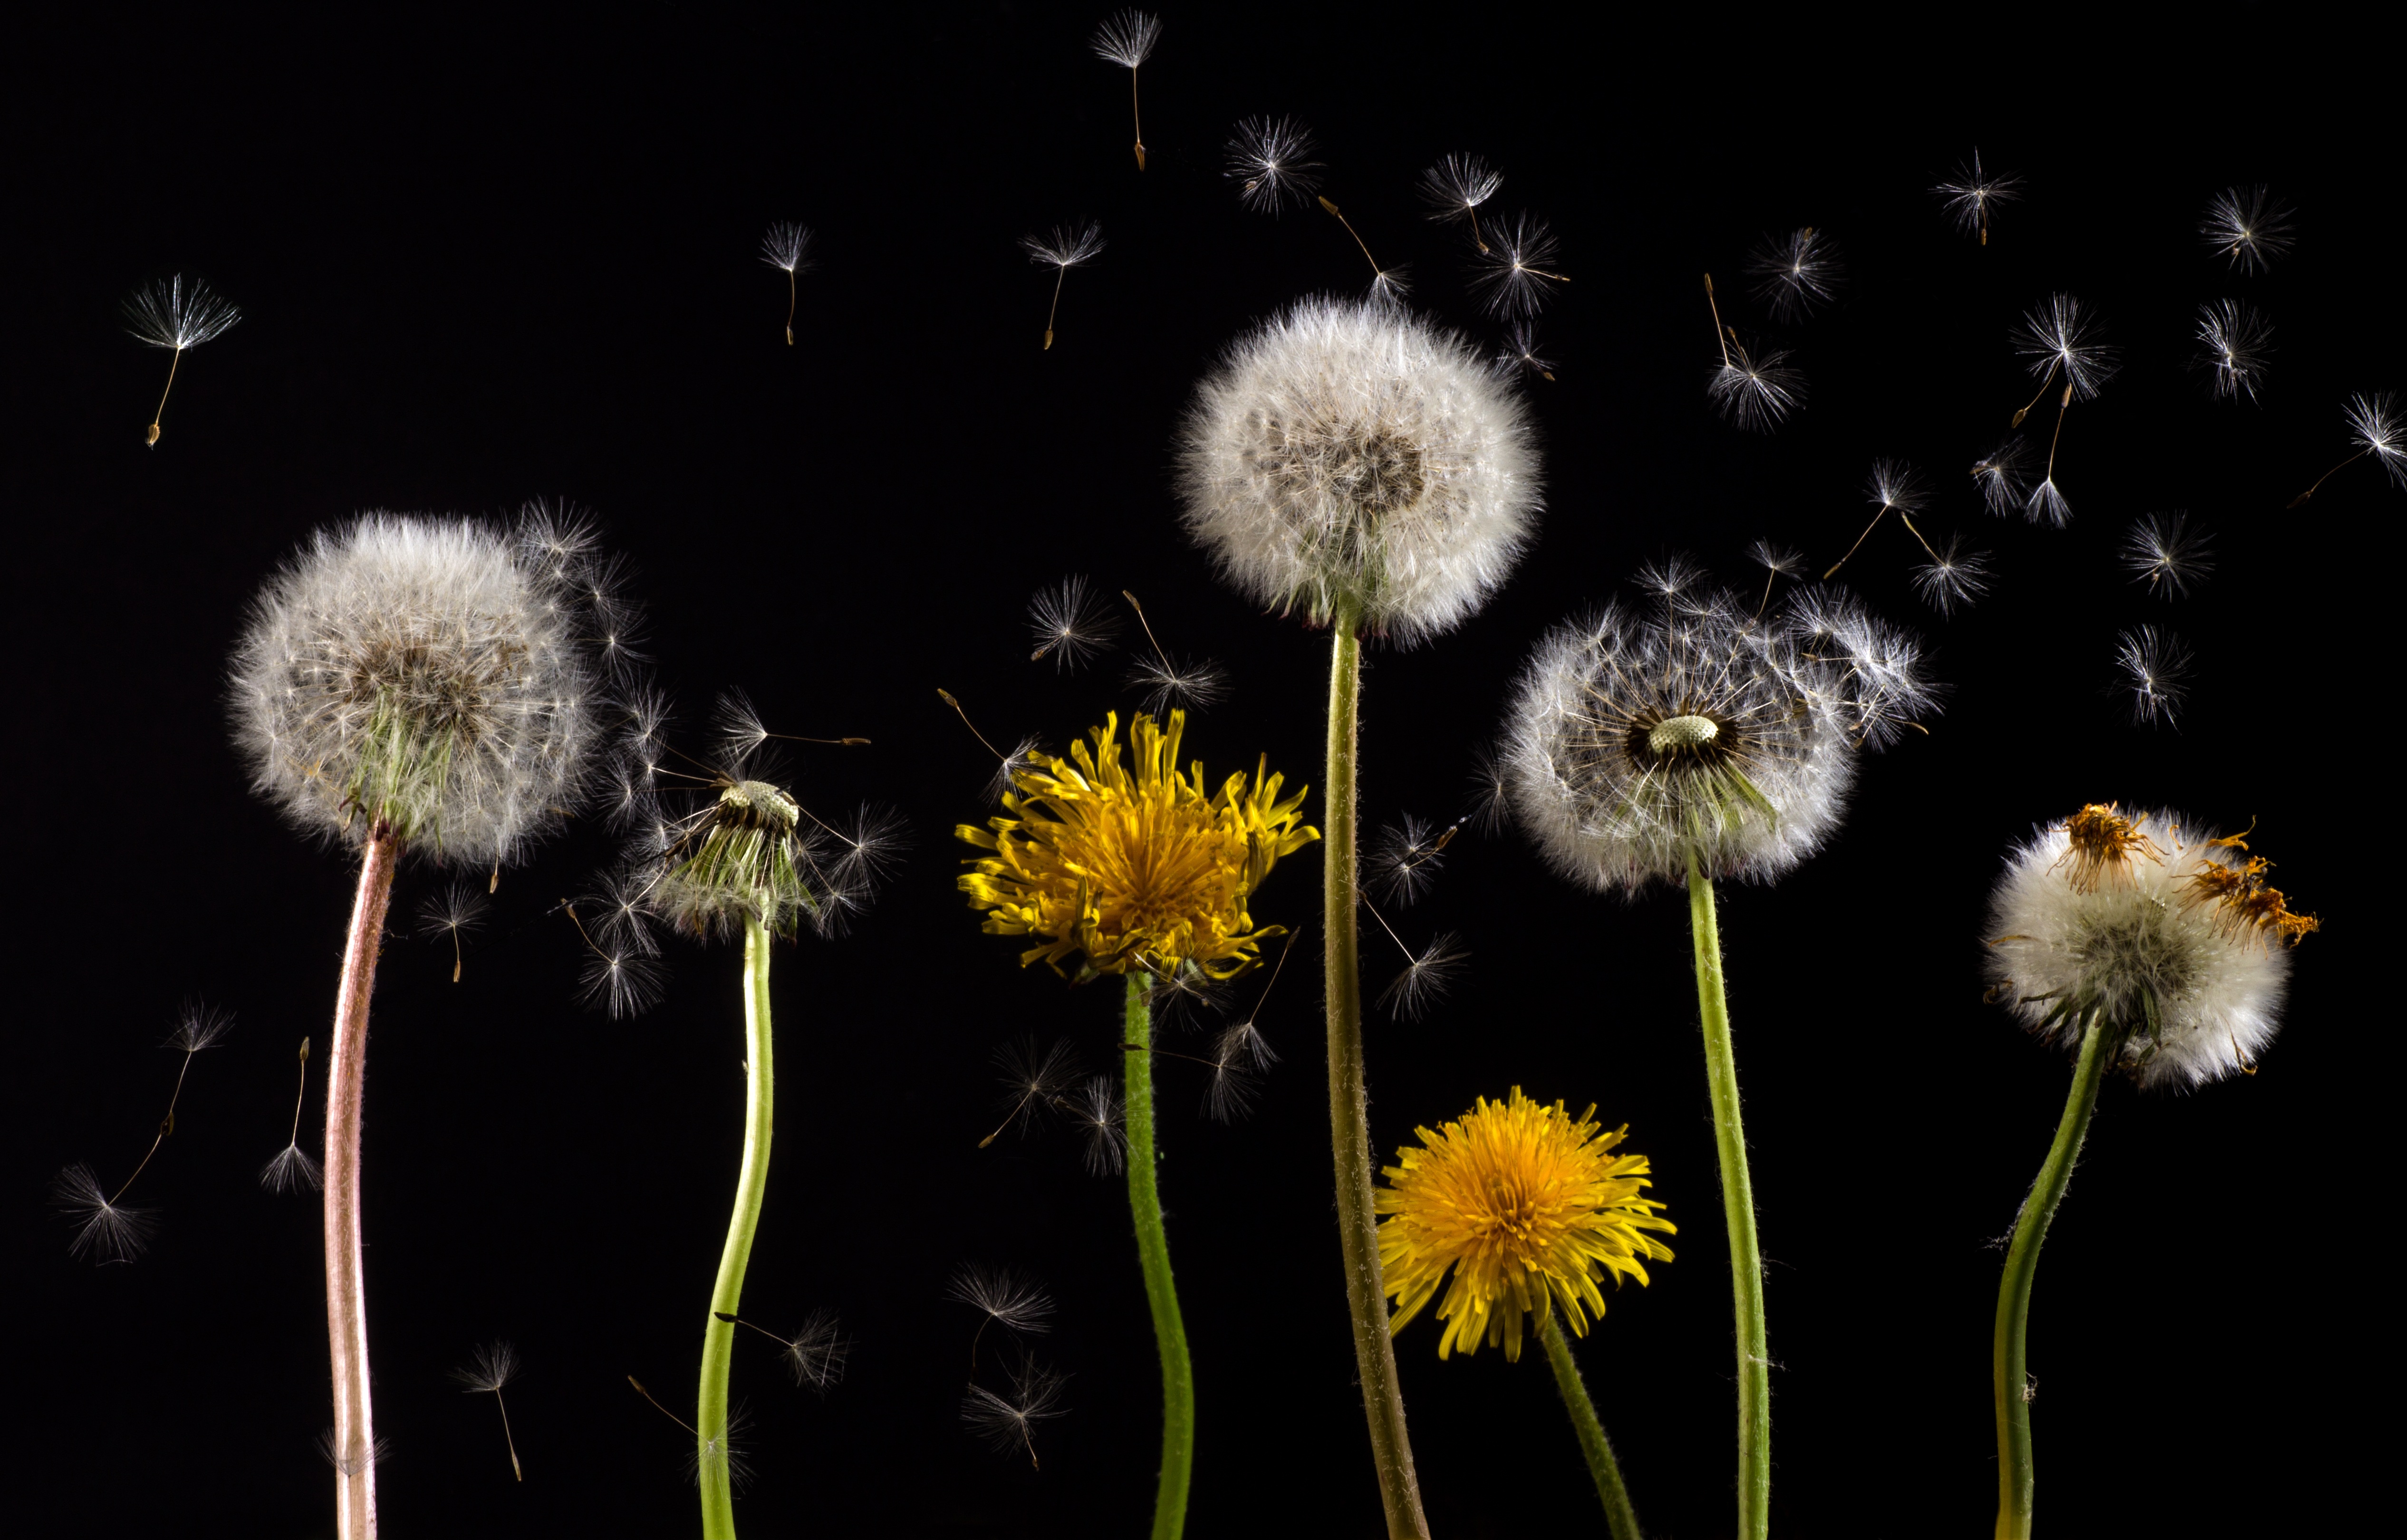
nature, plant, photography, dandelion, flower, sparkler, pollination, botany, flora, flowers, close up, insects, macro photography, flowering plant, daisy family, plant stem, land plant